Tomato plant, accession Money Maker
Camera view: vertical (180 deg); turntable rotation: 270 degrees
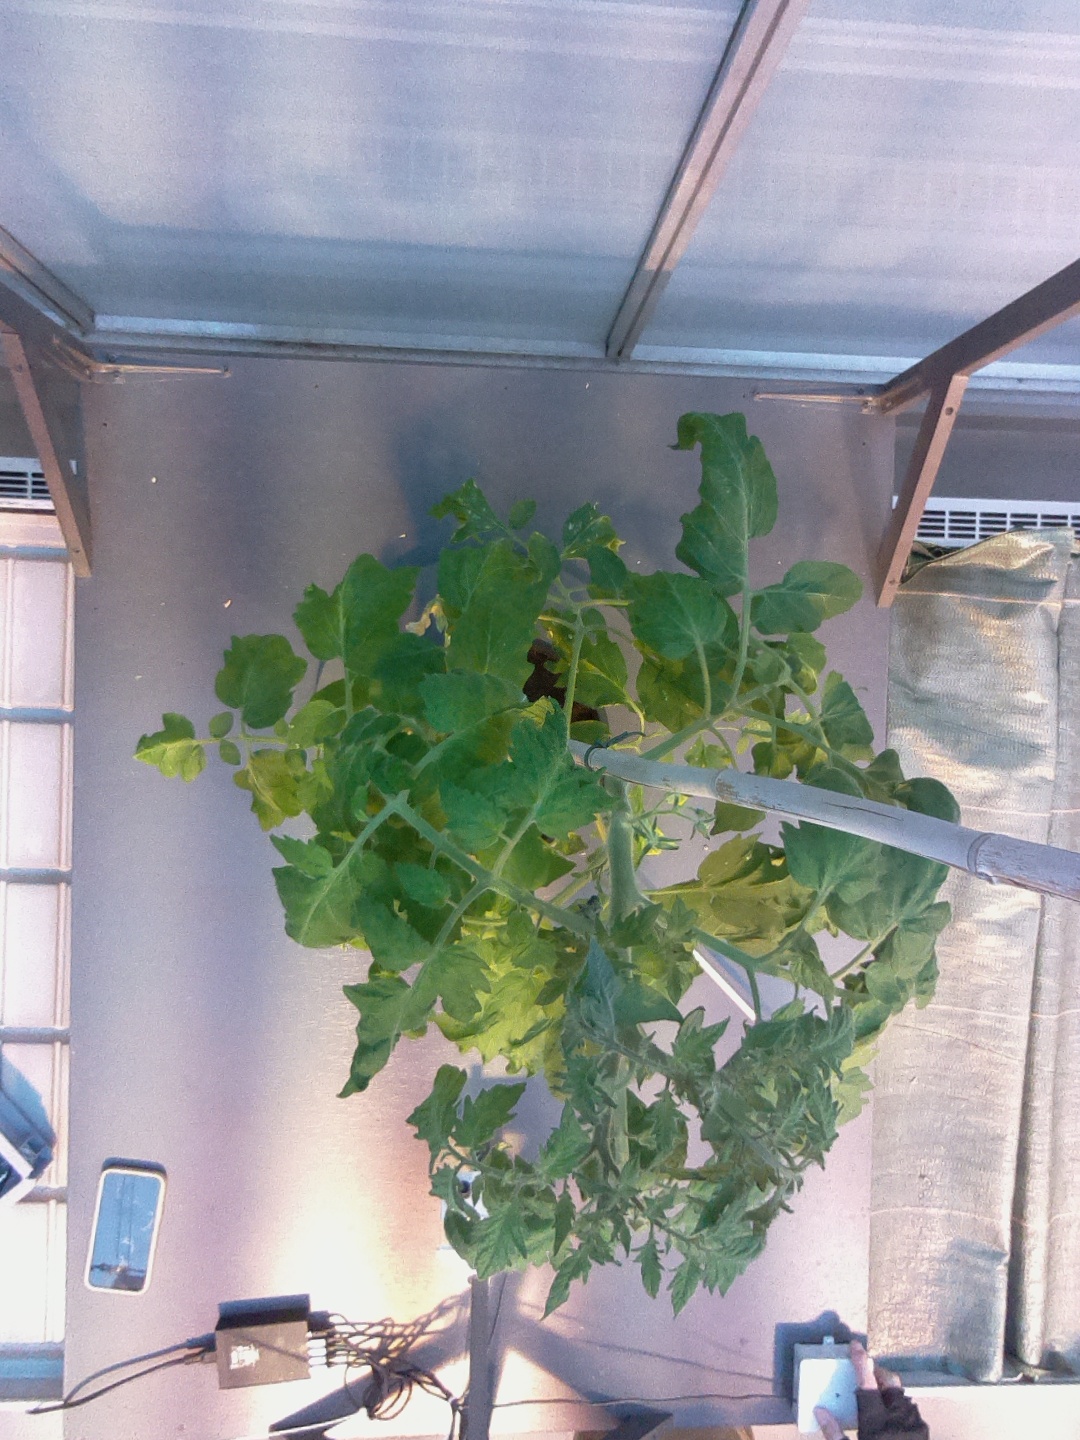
BBCH growth stage 64: 40%-50% of flowers open